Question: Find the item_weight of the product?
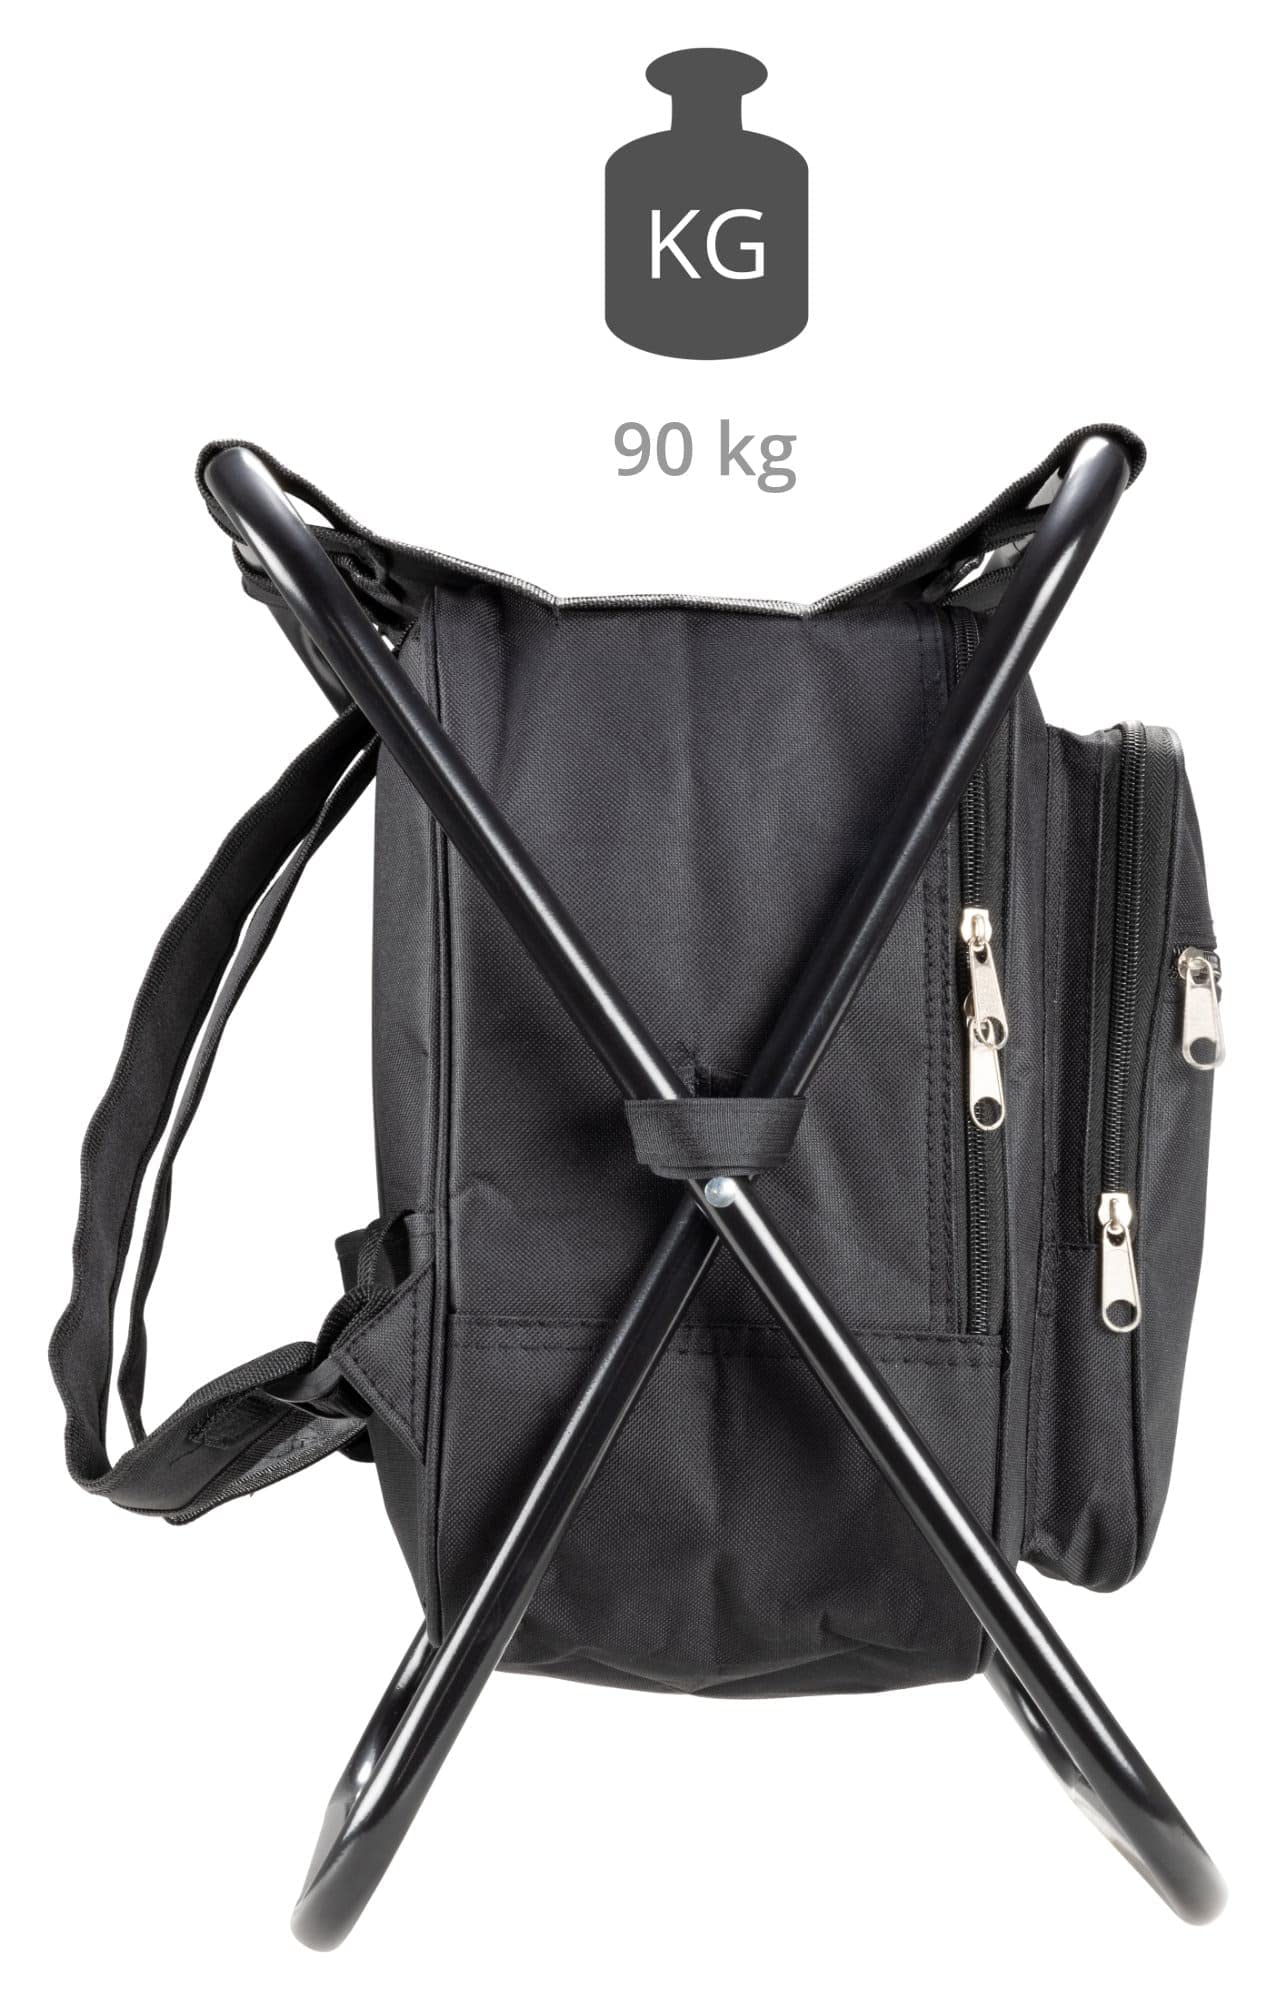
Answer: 90.0 kilogram